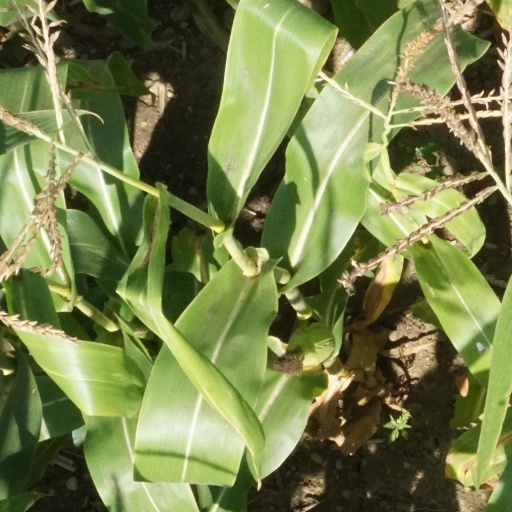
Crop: maize; corn